Bible translations into the languages of Indonesia and Malaysia

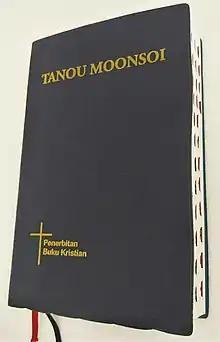
Timugon Murut Bible (2013)

The Bible in the Lun Bawang language known as the "Bala Luk Do'" was first translated and published in 1982 by the Bible Society of Singapore, Malaysia and Brunei. It was the first whole book published in the language of the Lun Bawang people who reside in the interior border region between Sabah, Sarawak, and Kalimantan. A revision of the "Bala Luk Do"' was completed and published in 1998.